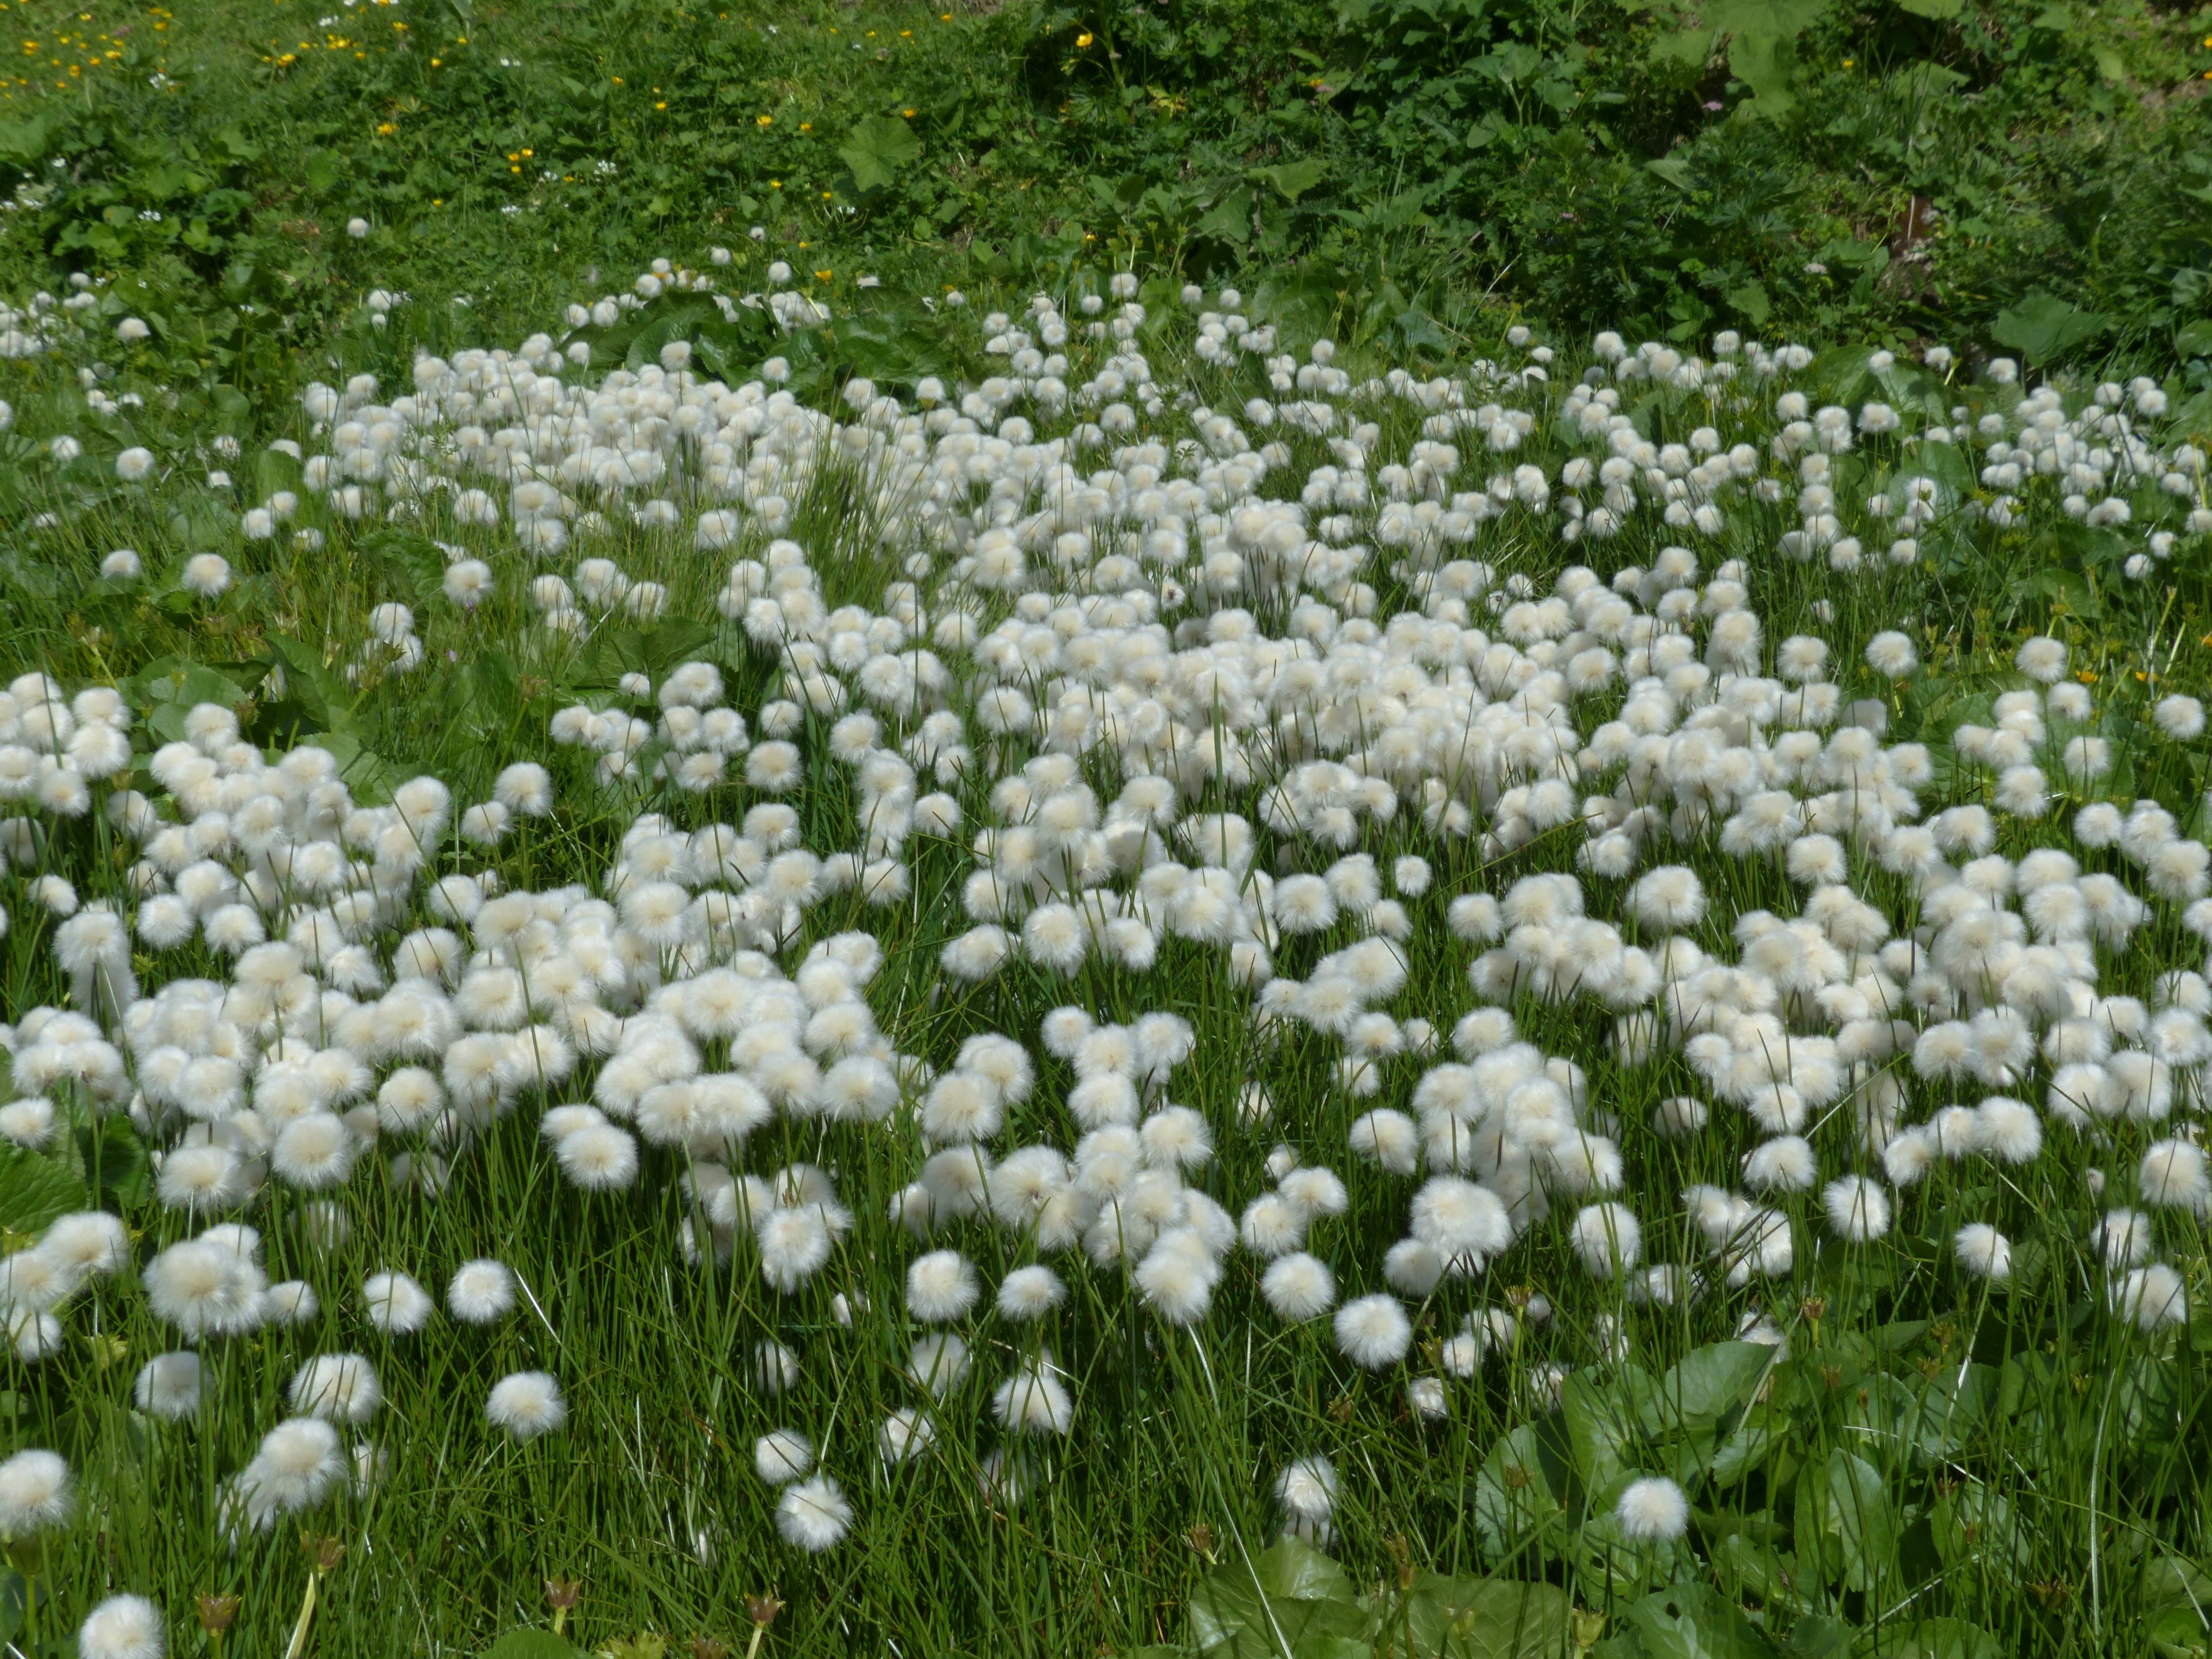
grass, plant, white, field, lawn, meadow, flower, green, herb, produce, vegetable, wildflower, cottongrass, fruits, flowering plant, daisy family, cyperaceae, eriophorum, wool schopf, alpine cottongrass, land plant, chamaemelum nobile, cotton balls, scheuchzers cottongrass, eriophorum scheuchzeri, sour grass greenhouse, moorstandort, flower sleeve threads, fruchtender state